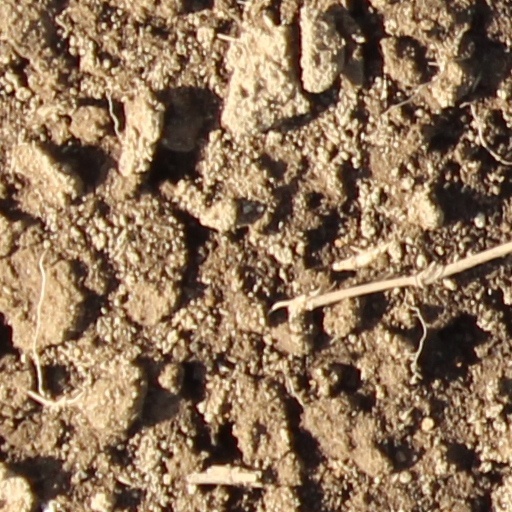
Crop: wheat